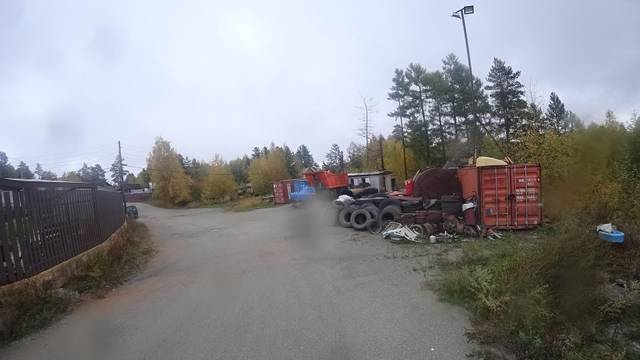
Region: Russia
Coordinates: 55.158, 124.715